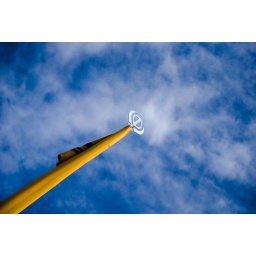
nihann sahib against a very blue sky